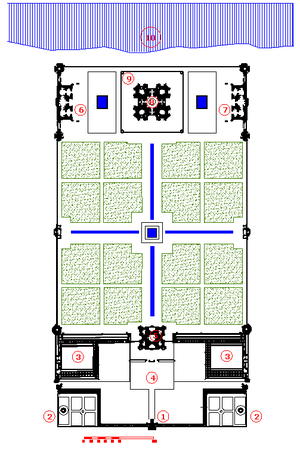
Le Taj Mahal est situé à Agra, au bord de la rivière Yamuna, dans l'État de l'Uttar Pradesh, en Inde. C'est un mausolée de marbre blanc construit par l'empereur moghol musulman Shâh Jahân en mémoire de son épouse Arjumand Bânu Begam, aussi connue sous le nom de Mumtaz Mahal, qui signifie en persan « la lumière du palais ». Elle meurt le 17 juin 1631 en donnant naissance à leur quatorzième enfant alors qu'elle accompagnait son mari pendant une campagne militaire. Elle trouve une première sépulture sur place dans le jardin Zainabad à Burhanpur. La construction du mausolée commence en 1631 et est achevée dans sa plus grande partie en 1648. Son époux, mort le 31 janvier 1666, est inhumé auprès d'elle.